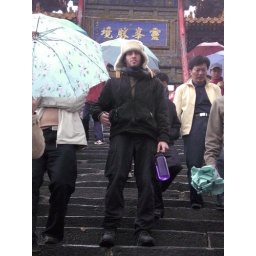
Jason in his big, furry hat